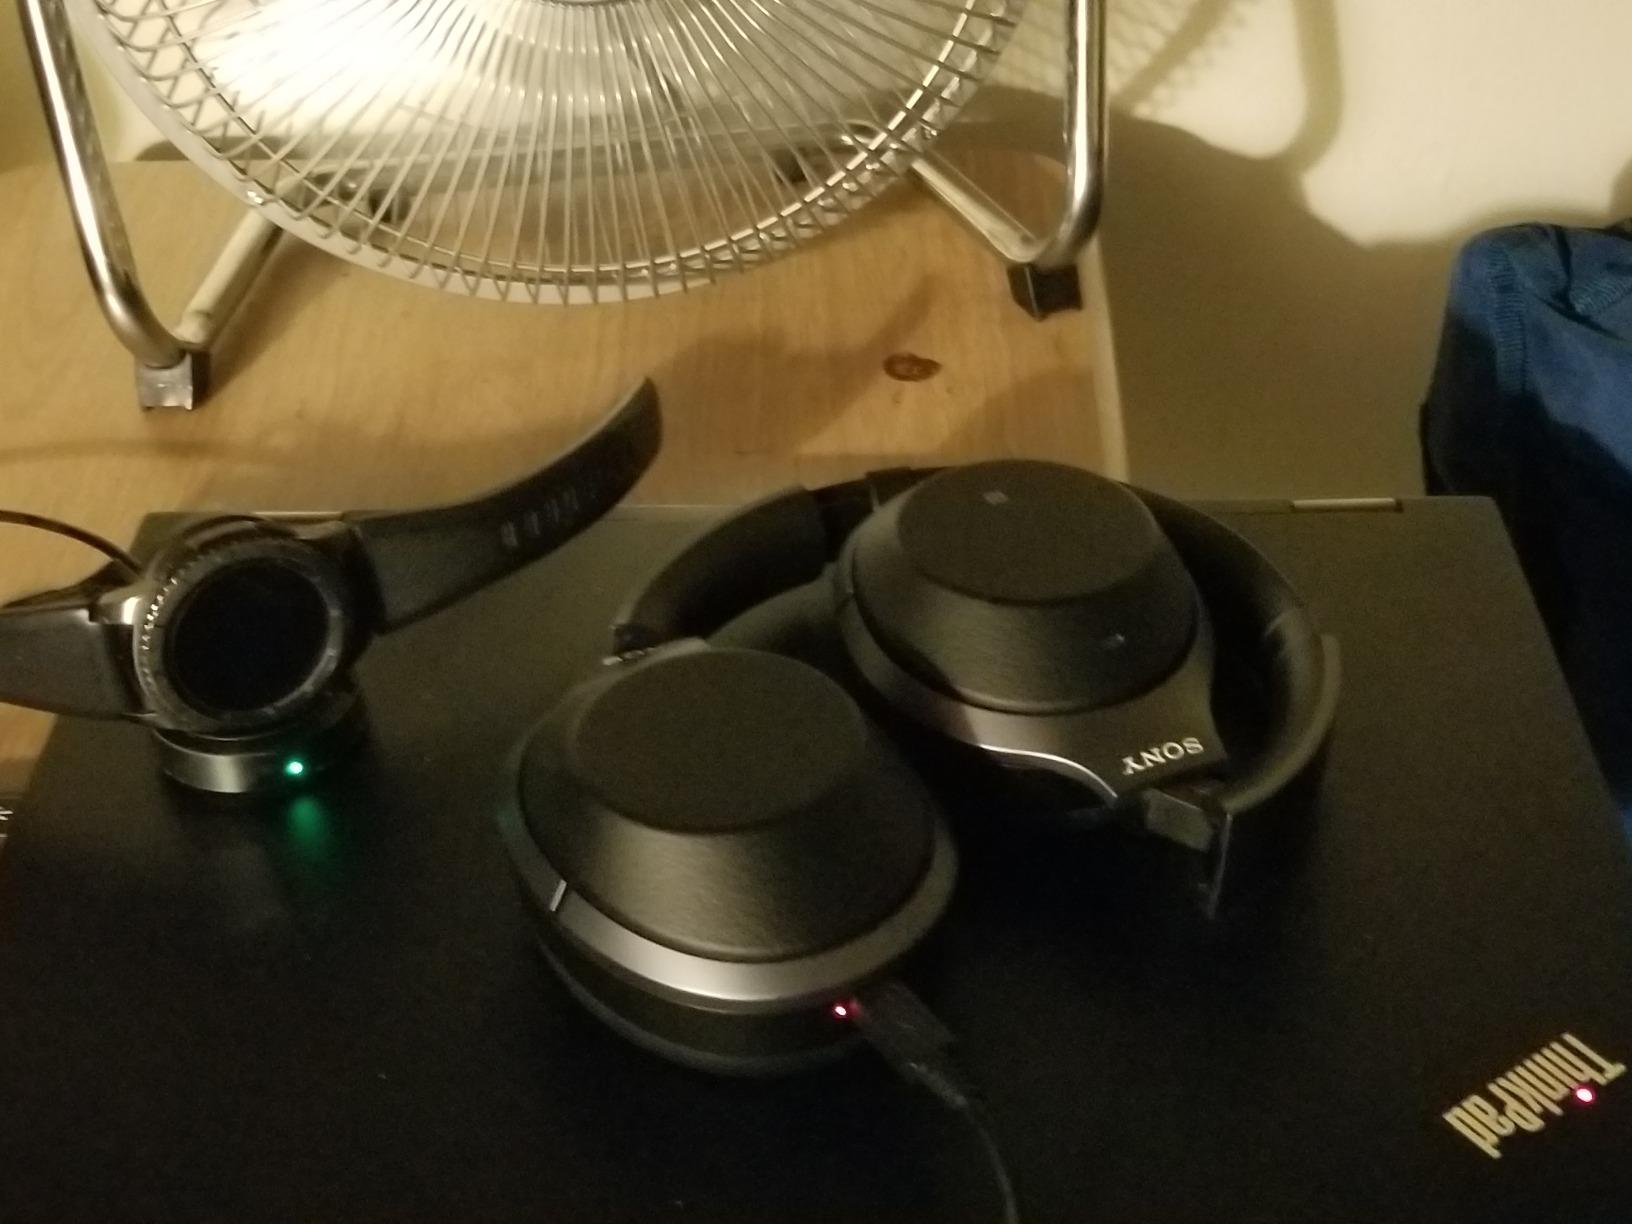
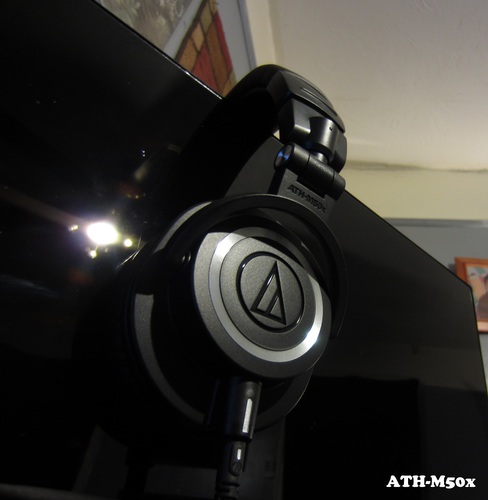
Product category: headphones
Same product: no